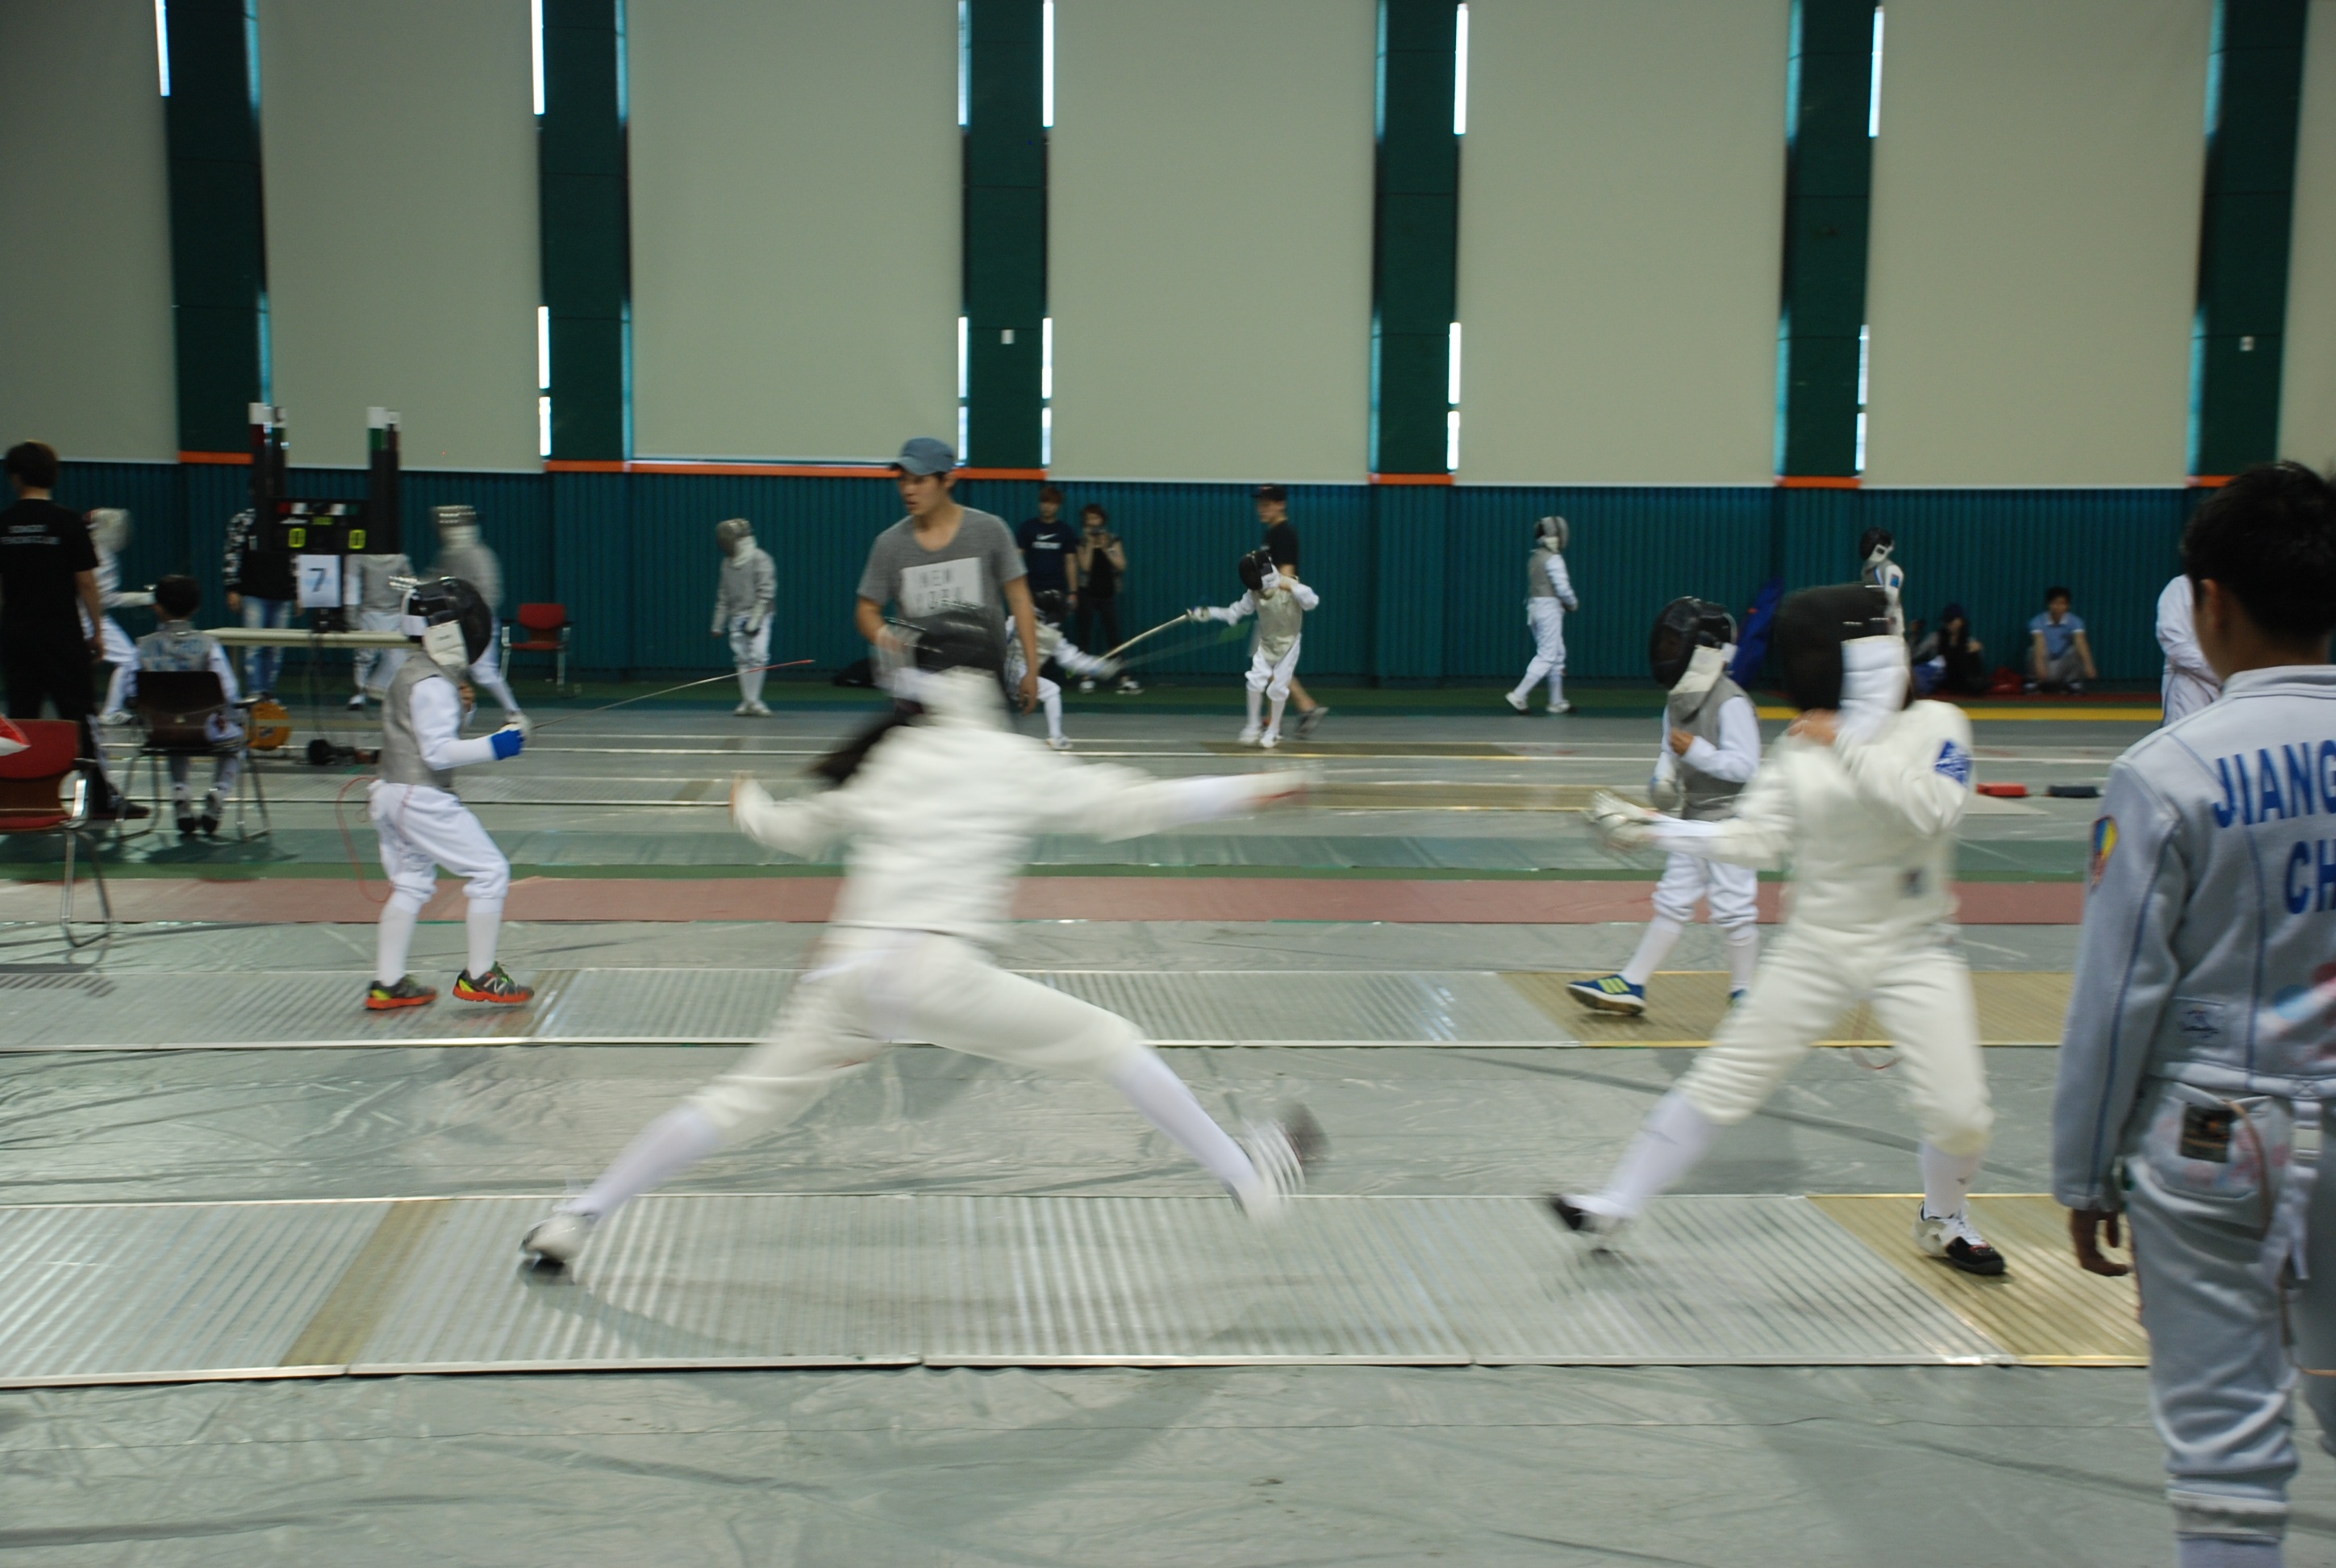
fencing, sports, foil, fencer, epee, combat sport, fencing training, fencing tournament, individual sports, contact sport, weapon combat sports, fencing weapon